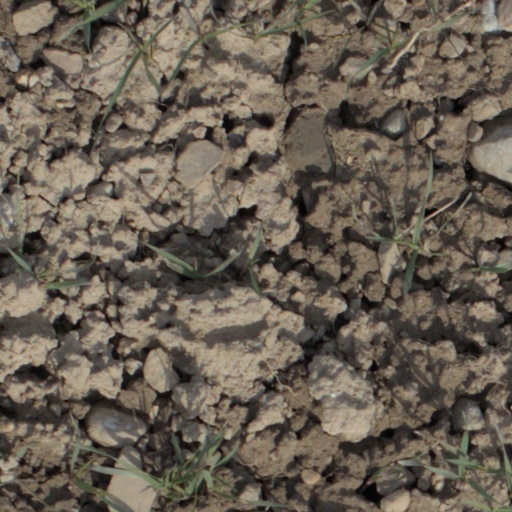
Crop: wheat